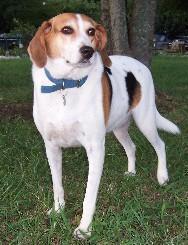
Walker_hound